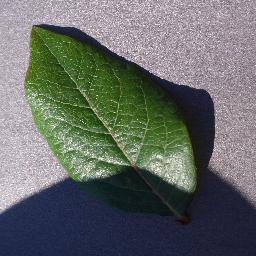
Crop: blueberry
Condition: healthy